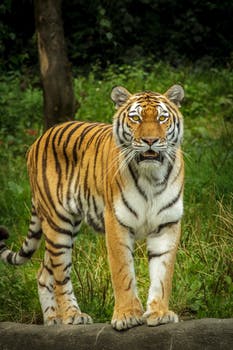
Label: No Watermark